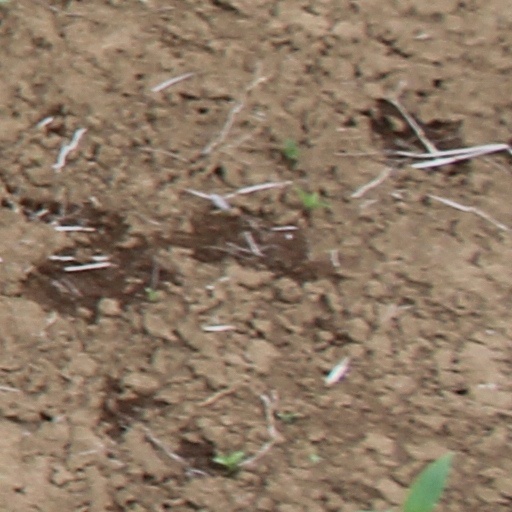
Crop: wheat